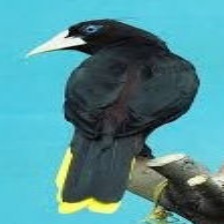
Species: CRESTED OROPENDOLA
Scientific name: PSAROCOLIUS DECUMANUS